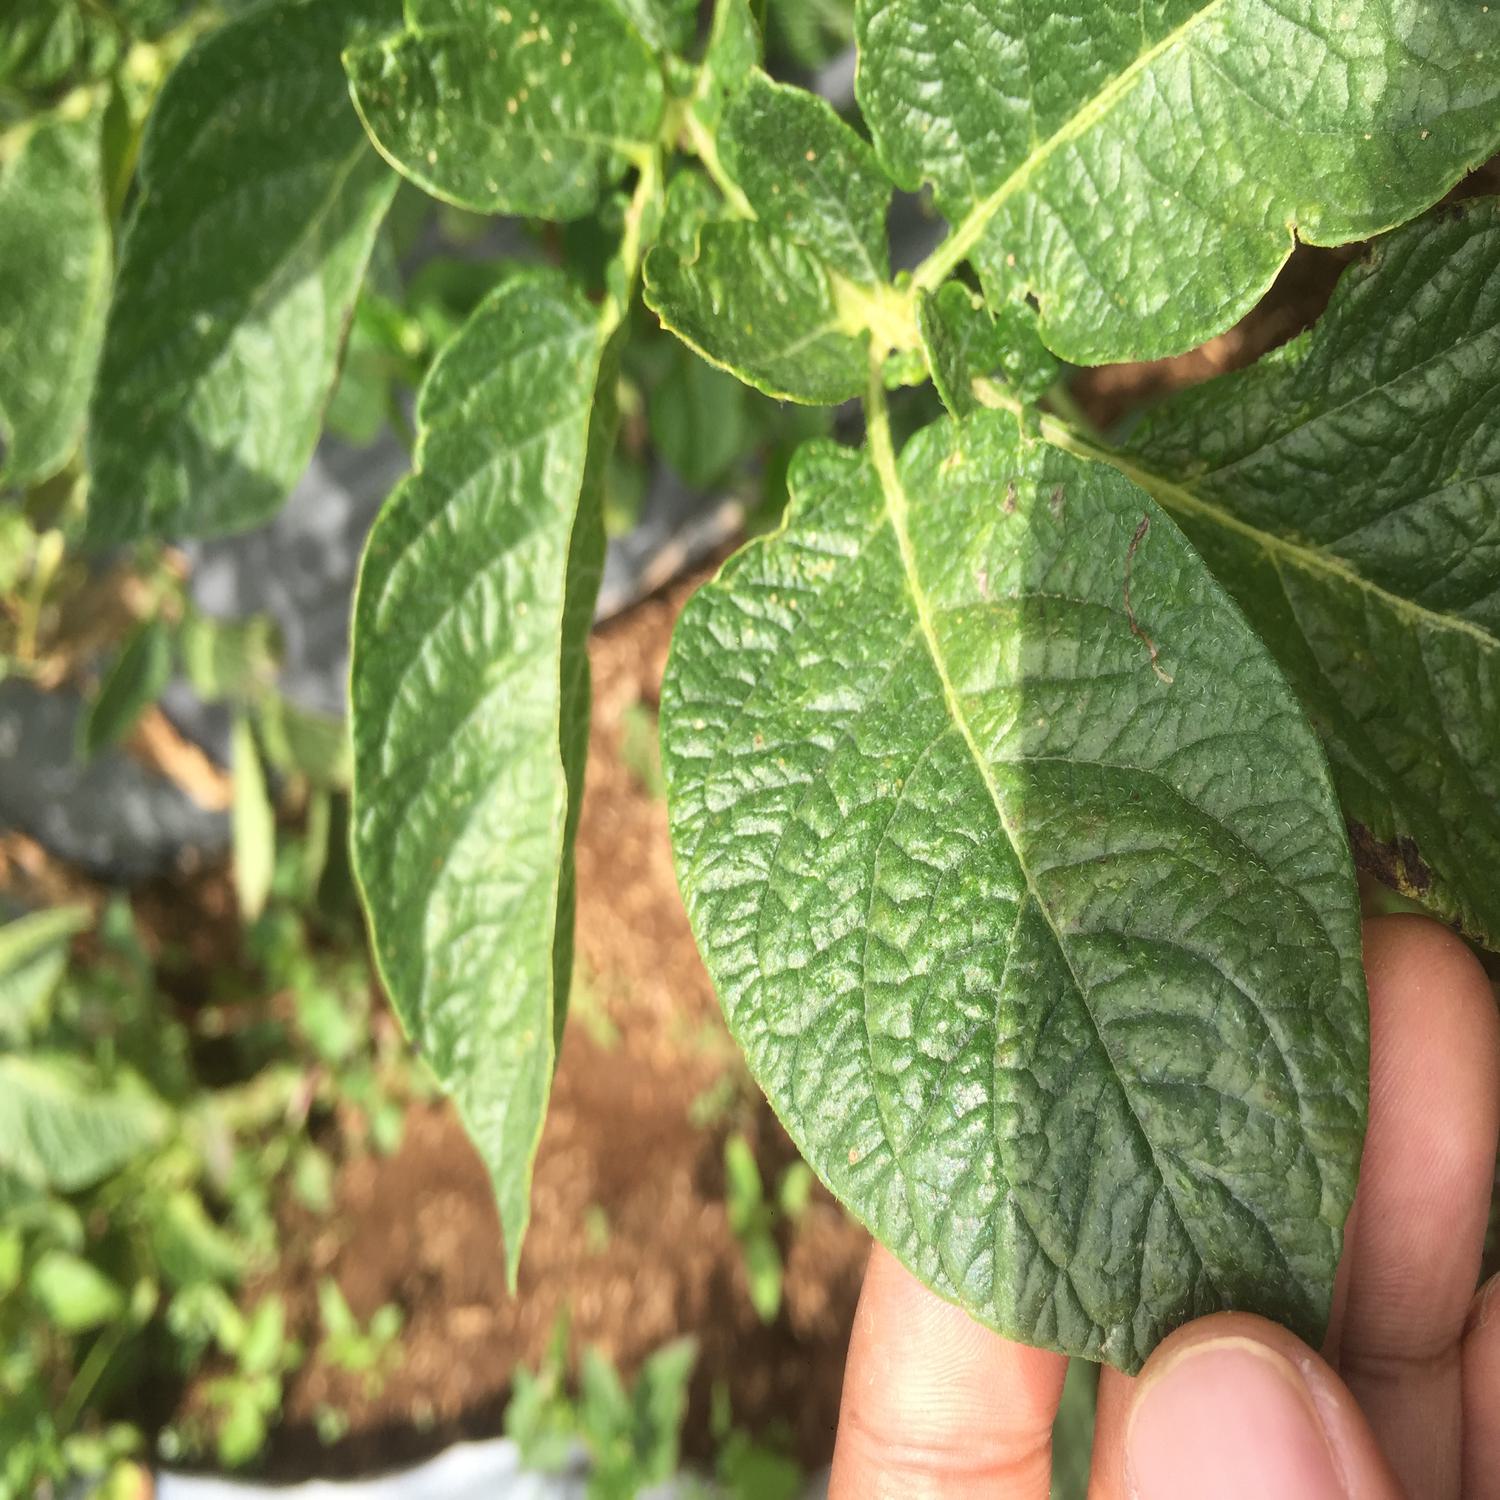
Etiqueta: Virus